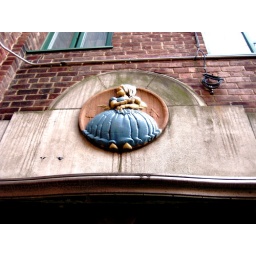
girl in blue dress/parkchester houses